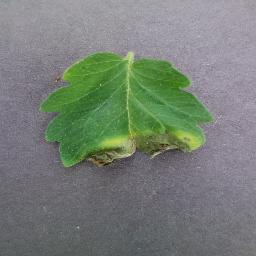
Label: Tomato___Late_blight